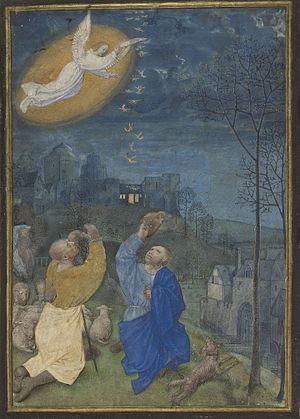
L’Oratorio de Noël est une œuvre de Jean-Sébastien Bach composée en 1734 à Leipzig, écrite pour être chantée à l'église, avec orchestre, pendant le temps de Noël.